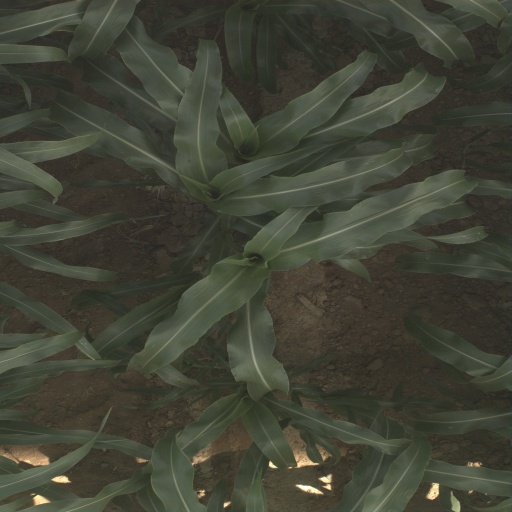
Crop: sorghum